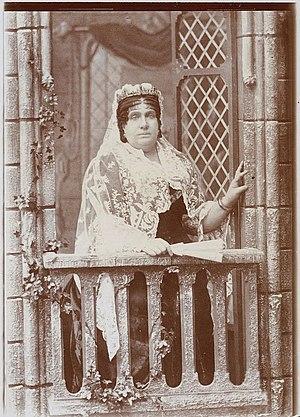
La révolution de 1868, aussi connue en espagnol comme La Gloriosa ou La septembrina, est un soulèvement révolutionnaire qui eut lieu en Espagne en septembre 1868 et qui détrôna la reine Isabelle II. Les six années qui suivirent cette révolution sont nommées Sexenio Democrático dans l'historiographie espagnole.